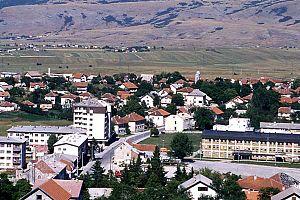
Vue générale de la ville de Glamoč, Bosnie-Herzégovine Српски / srpski: Panorama Glamoča, Bosna i Hercegovina